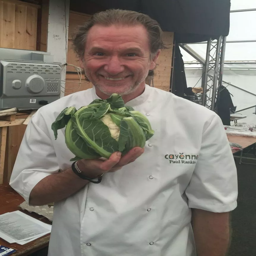
chef demonstrated his skills at festival